Say! Young Fellow

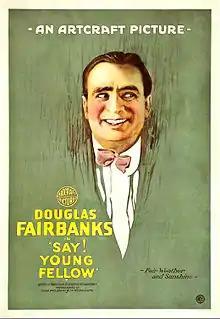
Film poster

Say! Young Fellow was a 1918 American silent romantic comedy film produced by and starring Douglas Fairbanks and distributed by Famous Players–Lasky /Artcraft. The picture was directed by Joseph Henabery. The film is now considered lost.